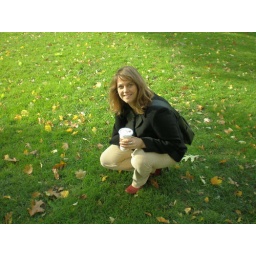
ALS in a field of green